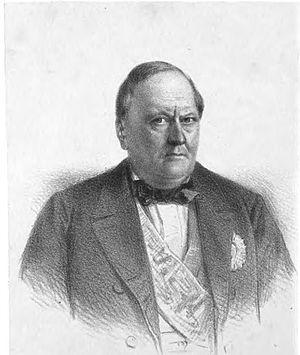
Carlos Antonio López, né le 4 novembre 1792 à Asuncion et mort le 10 septembre 1862 dans la même ville, est un homme d'État paraguayen, neveu du dictateur José Gaspar Rodriguez de Francia, et lui-même président suprême à vie du Paraguay de 1844 à sa mort. Il est le deuxième dictateur du Paraguay depuis l'indépendance du pays en 1811.